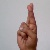
The image shows a hand gesture representing the letter 'R' in Indian Sign Language.